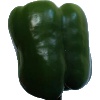
Label: Pepper Green 1